Annunciation Greek Orthodox Cathedral (Chicago)

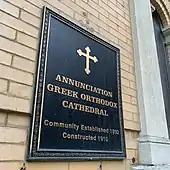
Plaque of the cathedral.

The Annunciation Greek Orthodox Cathedral was established in 1892 by a Greek immigrant community from Laconia and the Greek Islands. In 1909, the Greek Orthodox community paid $18,000 for the lot of city land on which the cathedral stands today.